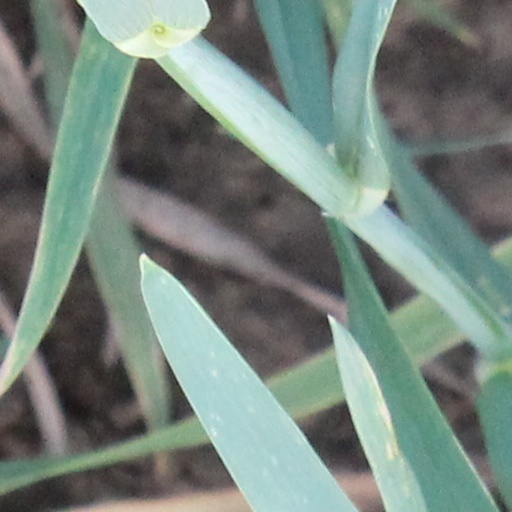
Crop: wheat